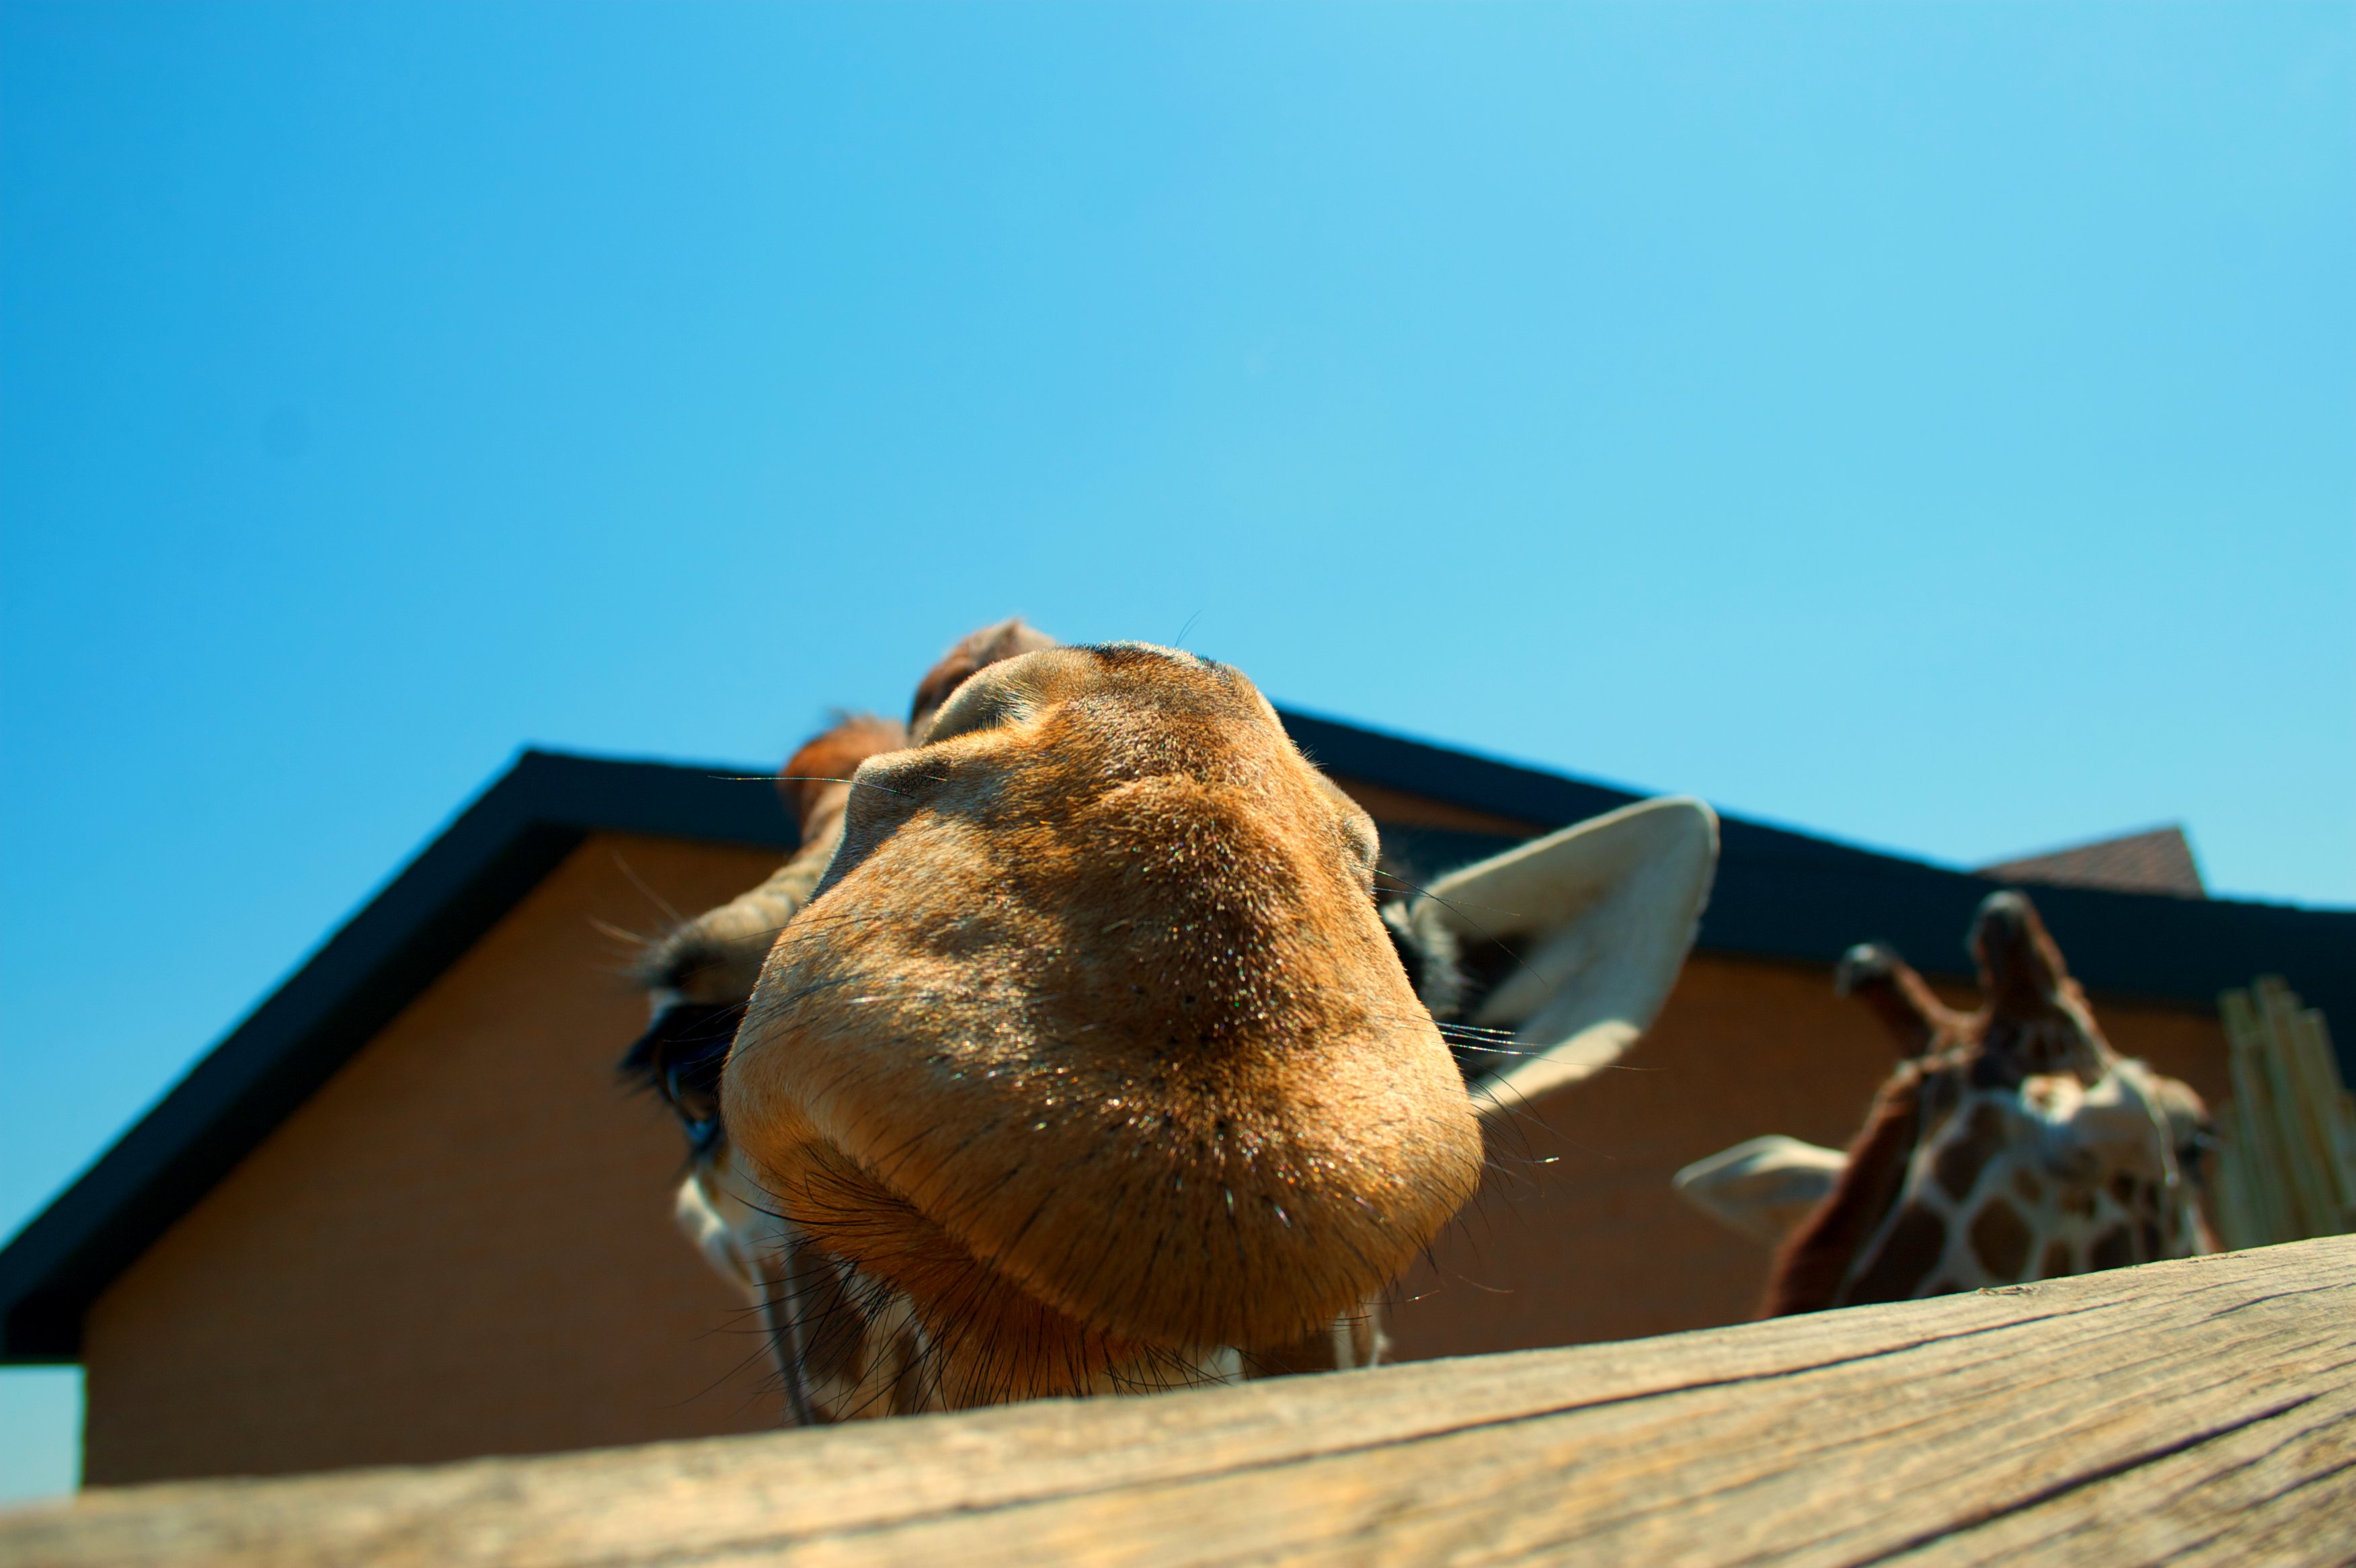
wood, zoo, fauna, colorado, mountains, animals, springs, girraffes